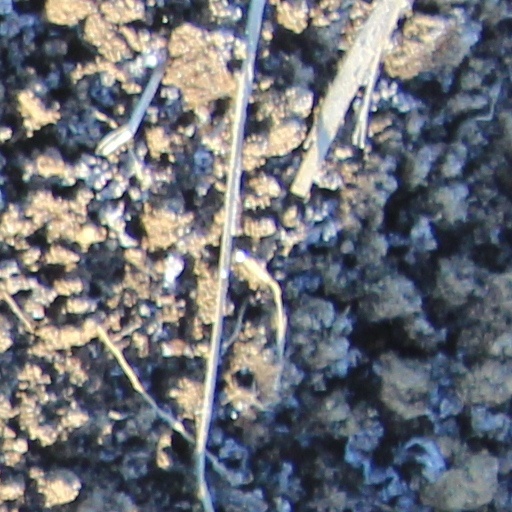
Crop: wheat